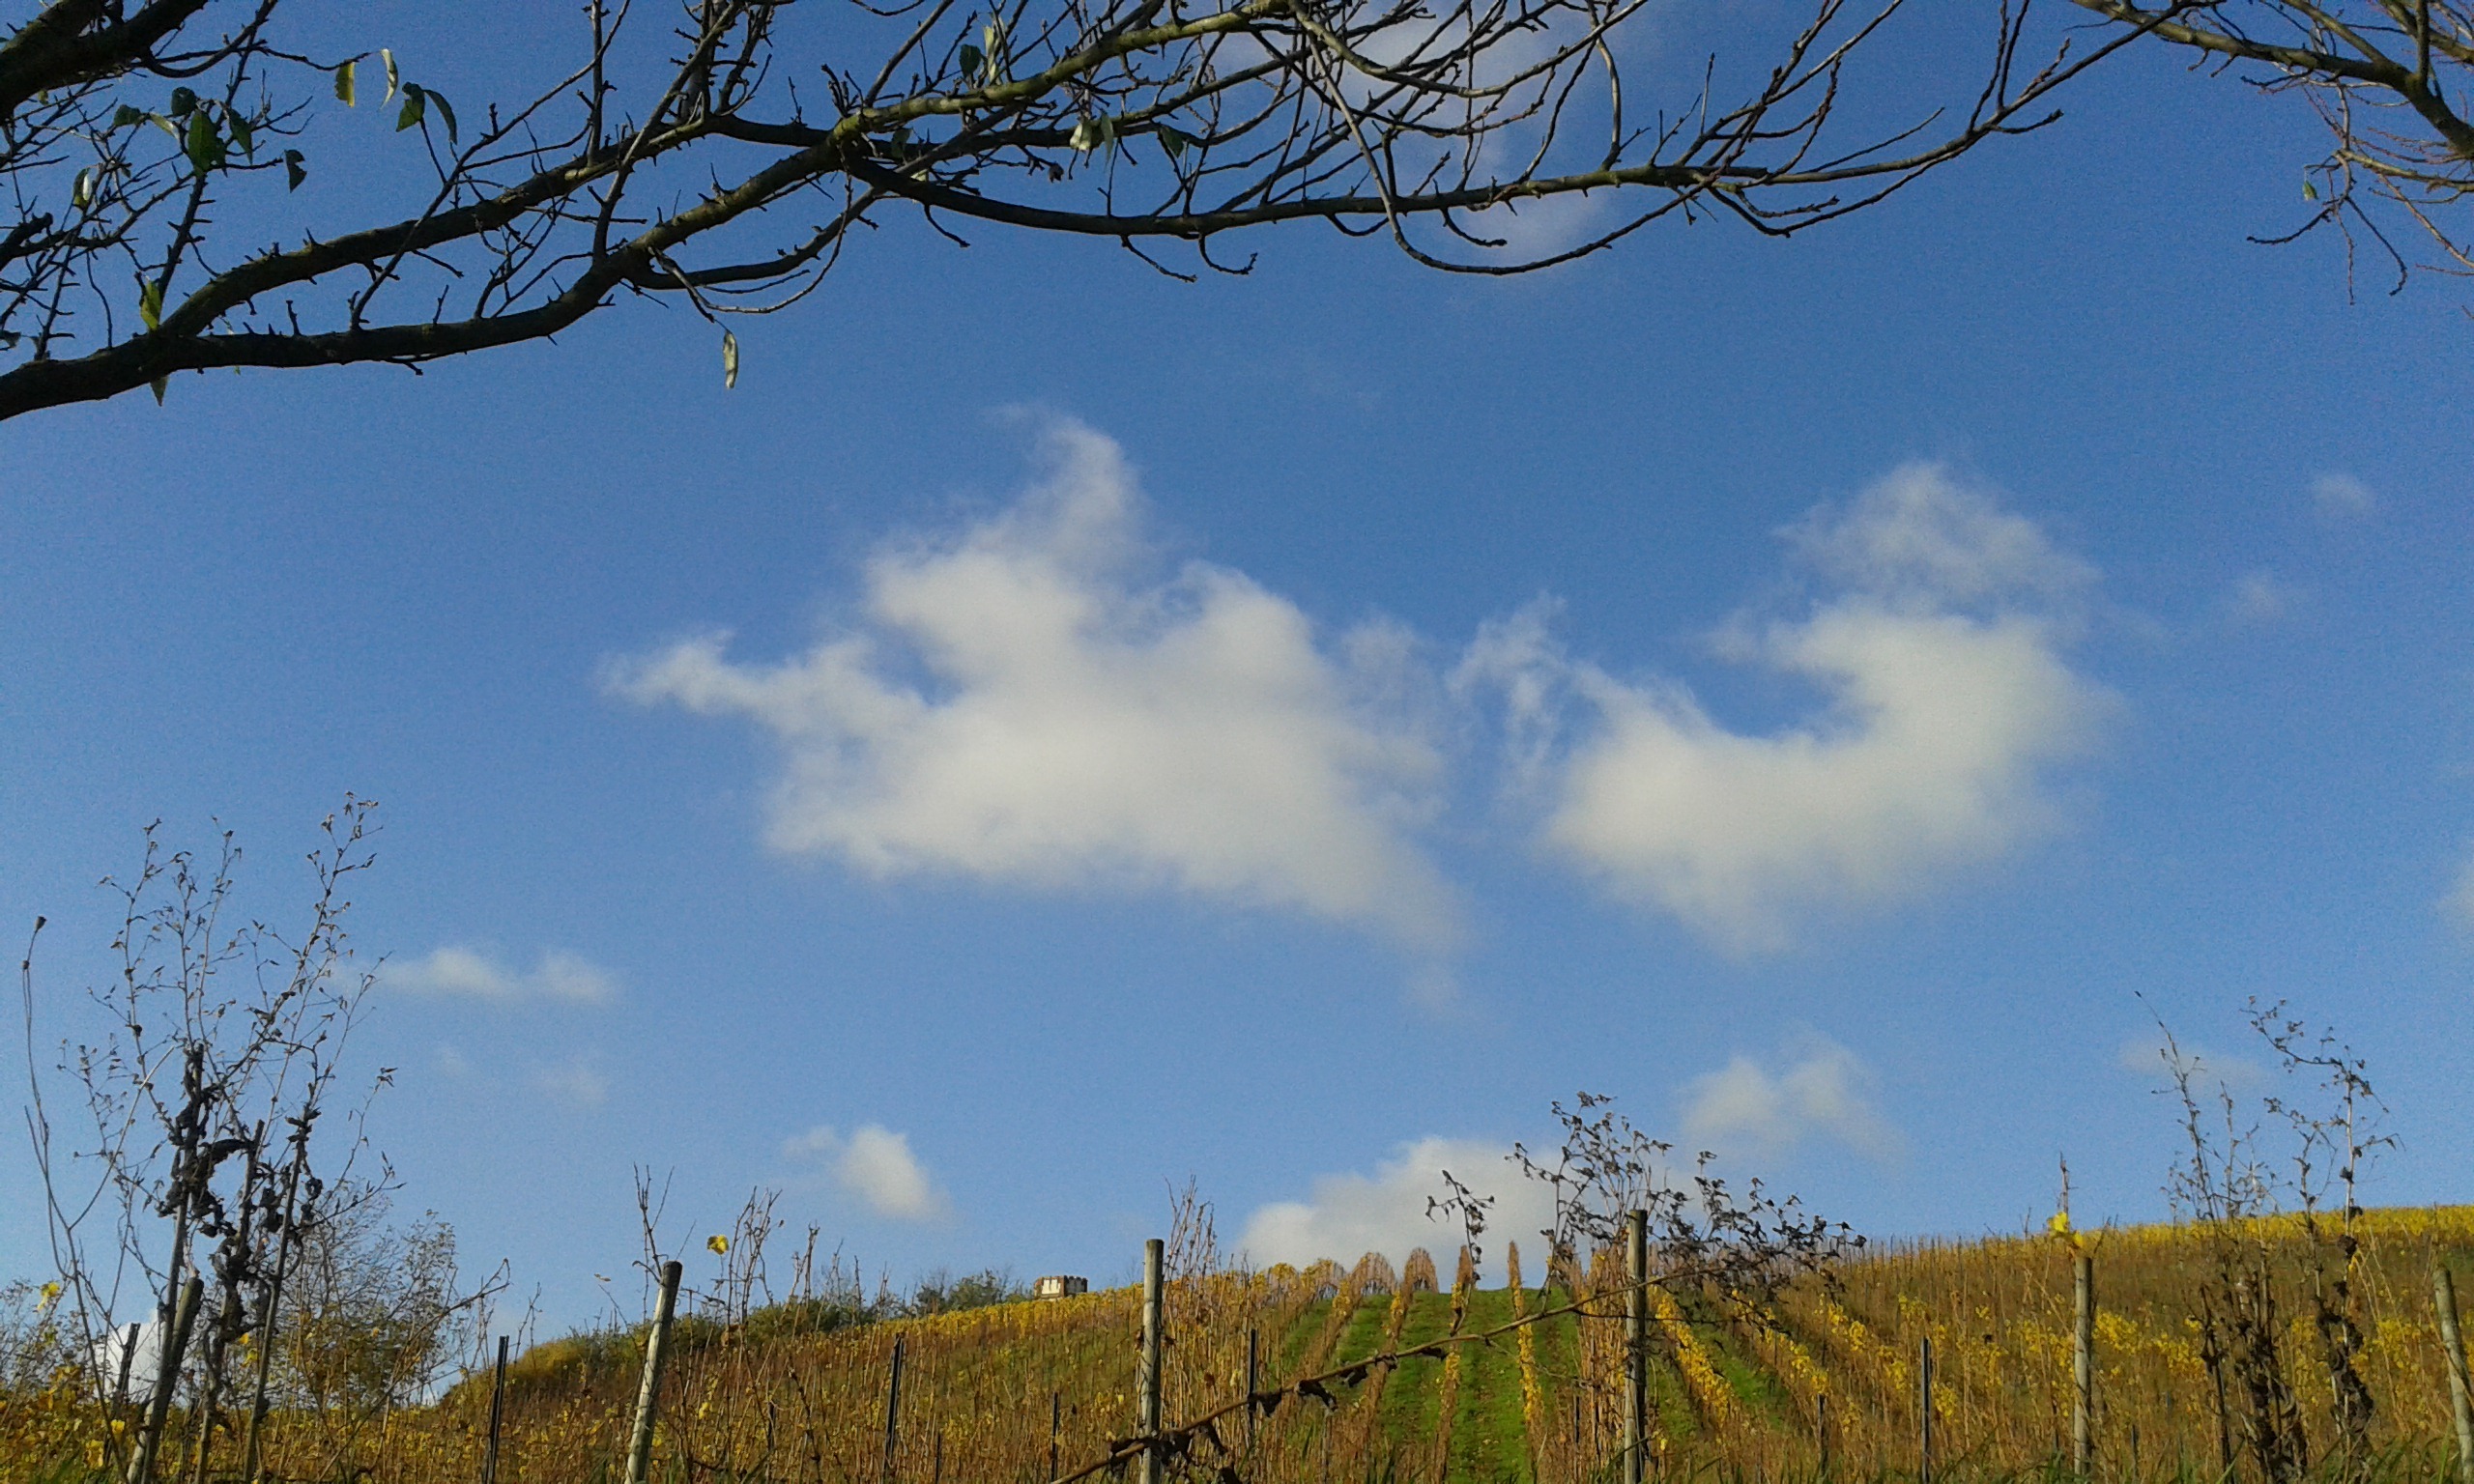
tree, nature, grass, branch, cloud, plant, sky, sun, field, meadow, prairie, sunlight, flower, autumn, blue, vines, grassland, germany, habitat, ecosystem, sachsen, rural area, goldberg, rheinhessen, natural environment, woody plant, wonnegau, osthofen